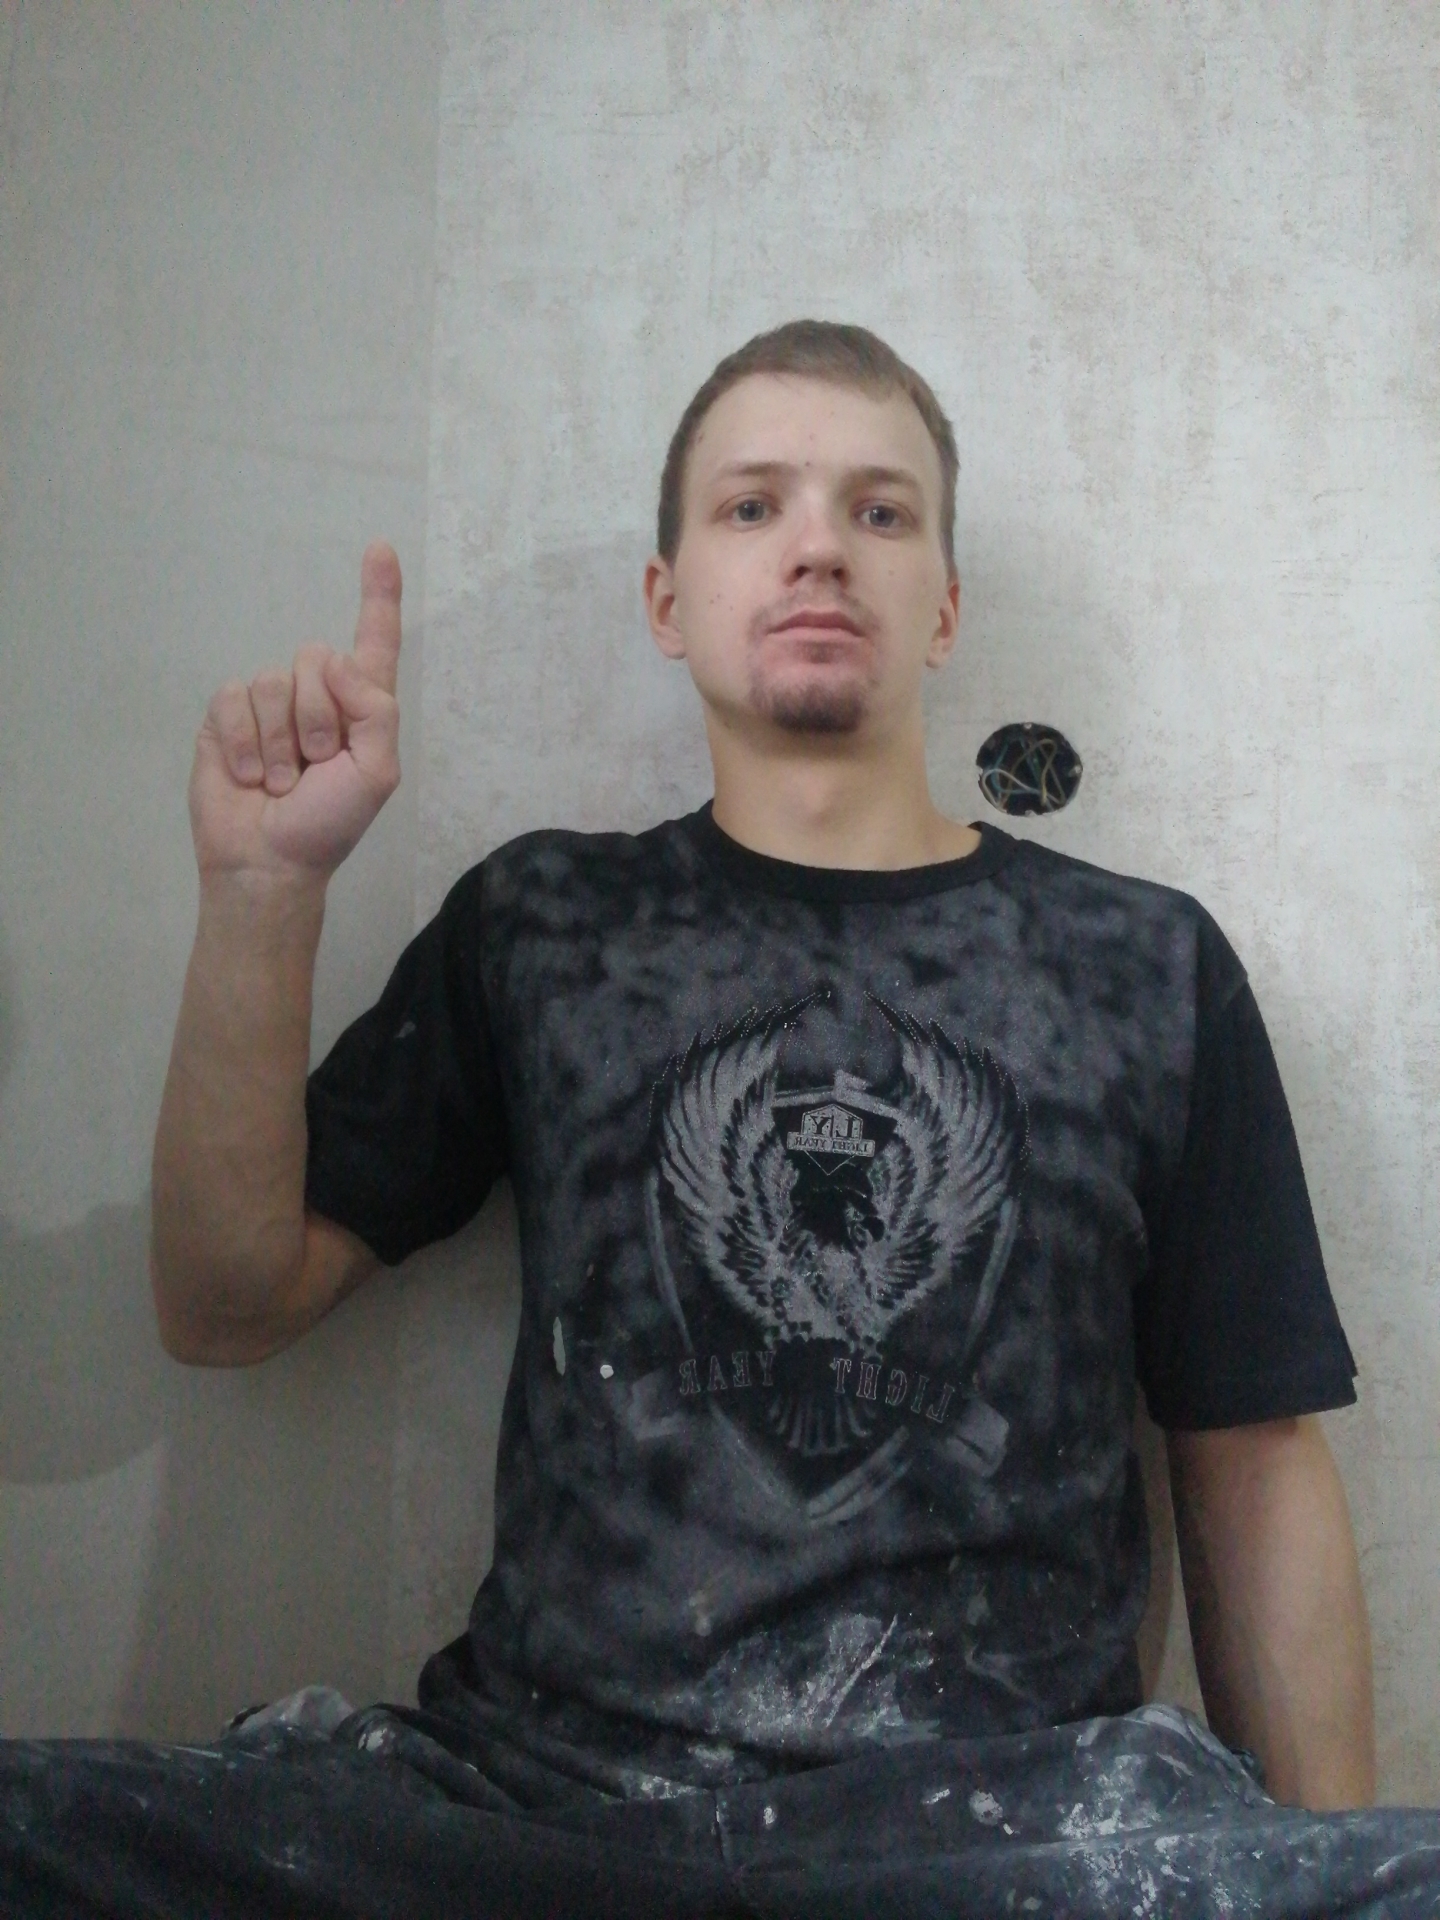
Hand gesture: one